Australian Academy of Science

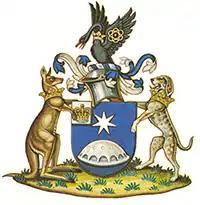
Academy Coat of Arms

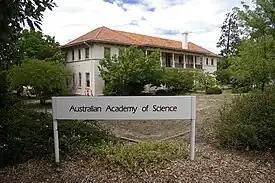
Ian Potter House

The Australian Academy of Science is a scientific academy. It was founded in 1954 by a group of distinguished Australians, including Australian Fellows of the Royal Society of London, after its forerunner, the Australian National Research Council had been dissolved. The Academy Secretariat is in Canberra, at the Shine Dome.